Appalachia

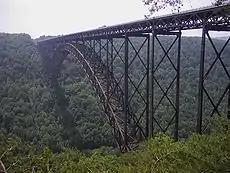
The New River Gorge Bridge in West Virginia is the longest steel span in the western hemisphere and at , the third highest in the United States.

One of the region's oldest industries, tourism became a more important part of the Appalachian economy in the latter half of the 20th century as mining and manufacturing steadily declined. In 2000–2001, tourism in Appalachia accounted for nearly $30 billion and over 600,000 jobs. The mountain terrain—with its accompanying scenery and outdoor recreational opportunities—provides the region's primary attractions. The region is home to one of the world's most well-known hiking trails (the Appalachian Trail), the nation's most-visited national park (the Great Smoky Mountains National Park), and the nation's most visited national parkway (the Blue Ridge Parkway). The craft industry, including the teaching, selling, and display or demonstration of regional crafts, also accounts for an important part of the Appalachian economy, bringing (for example) over $100 million annually to the economy of western North Carolina and over $80 million to the economy of West Virginia. Important heritage tourism attractions in the region include the Biltmore Estate and the Eastern Band of the Cherokee reservation in North Carolina, Cades Cove in Tennessee, and Harpers Ferry in West Virginia. Important theme parks include Dollywood and Ghost Town Village, both on the periphery of the Great Smoky Mountains.